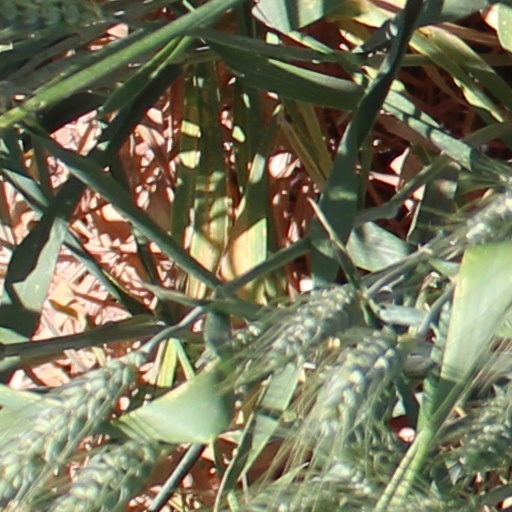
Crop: wheat